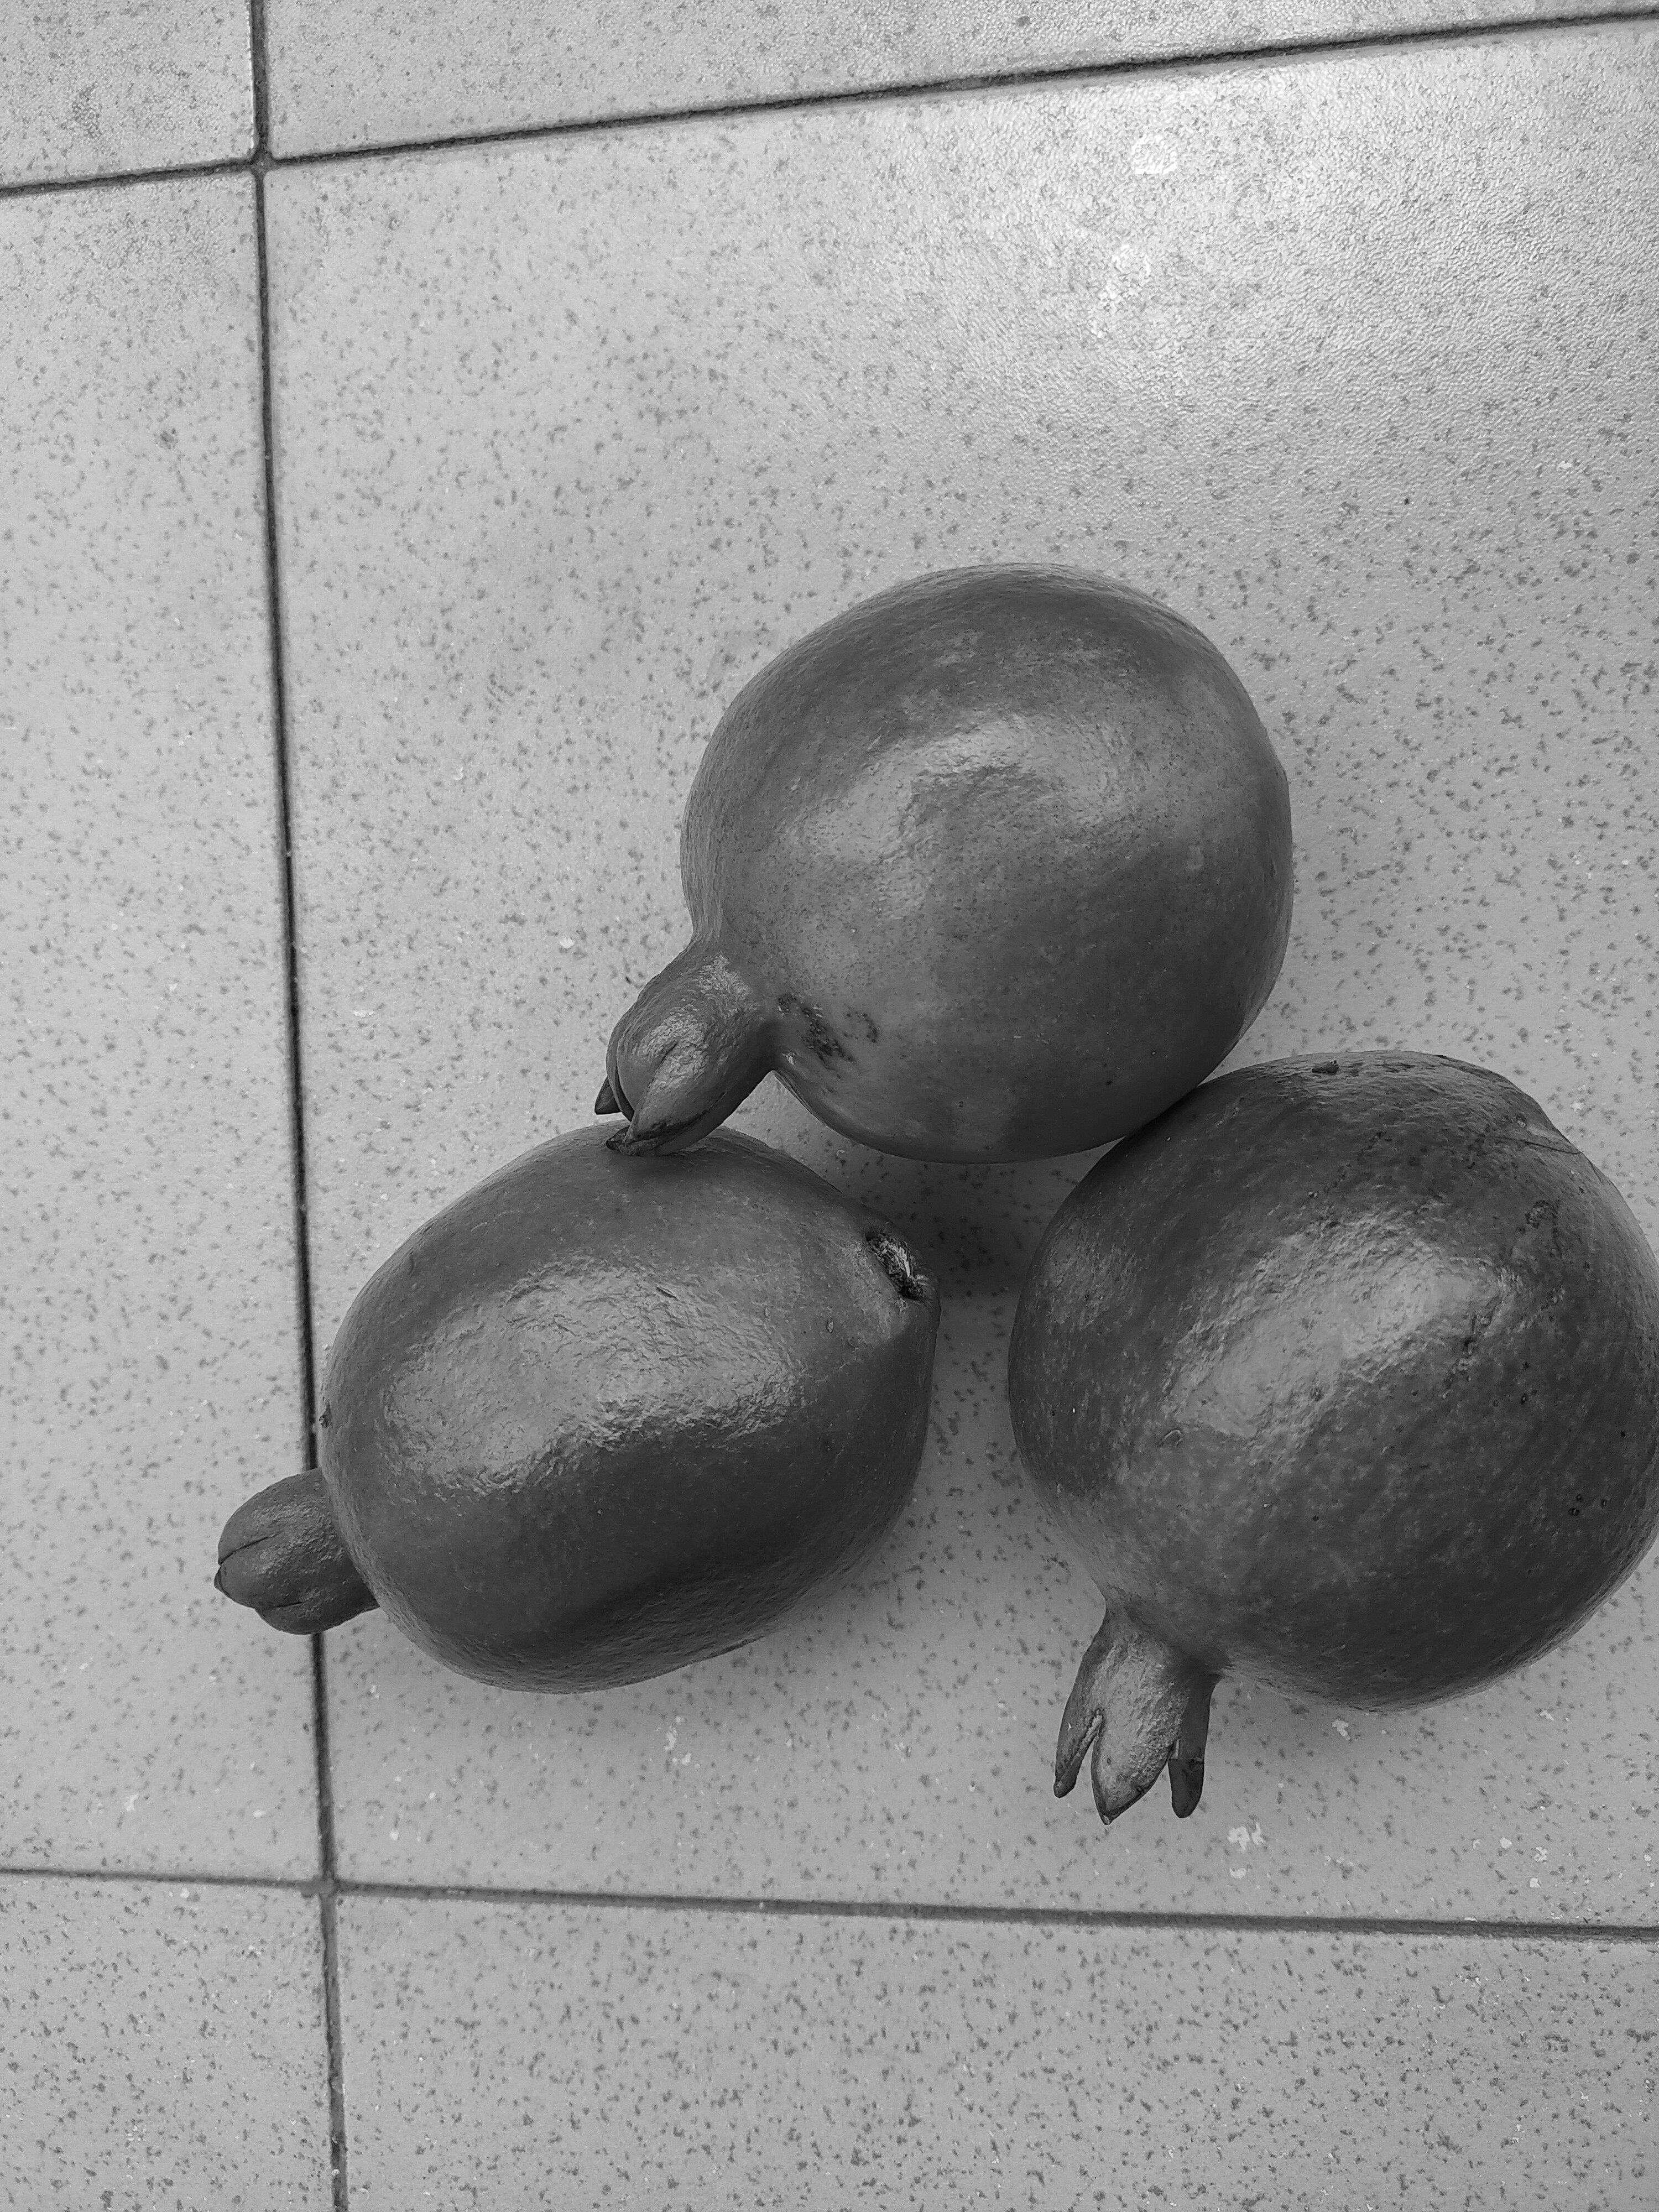
Fruit: Pomegranate
Quality: Good